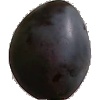
Label: Plum 3